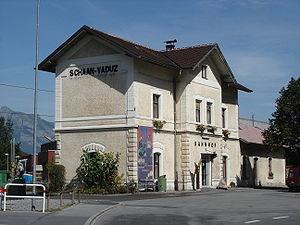
La gare de Schaan - Vaduz est une gare ferroviaire Liechtensteinoise de la ligne de Feldkirch à Buchs, située à proximité du centre de la ville de Schaan, au nord de Vaduz capitale de la Principauté du Liechtenstein.
Schaan est une ville du Liechtenstein, et la commune la plus peuplée de ce pays.